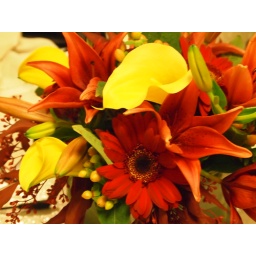
frm my flower box in Baltimore 2010